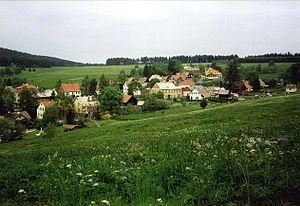
Pernink est une commune du district et de la région de Karlovy Vary, en Tchéquie. Sa population s'élevait à 630 habitants en 2018.